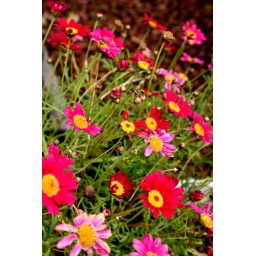
Hot pink mini daisies in a pot on the porch